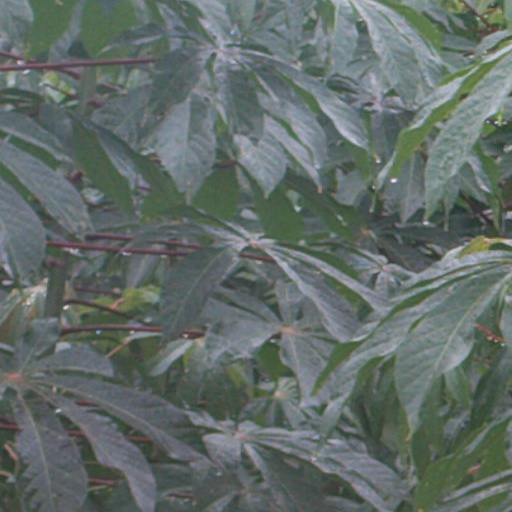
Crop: cassava